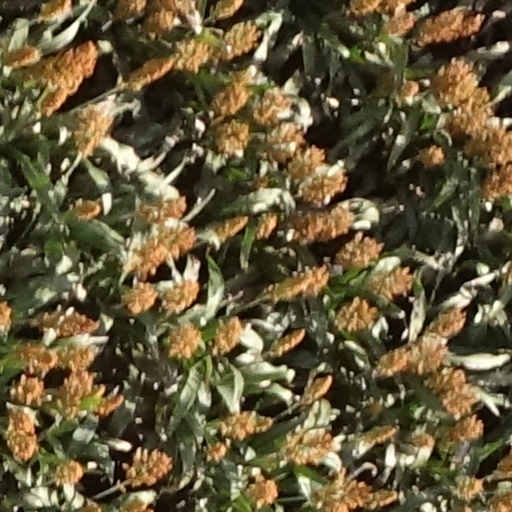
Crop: sorghum